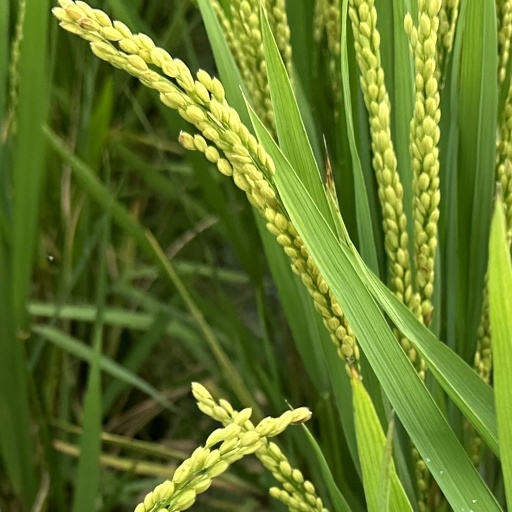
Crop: rice